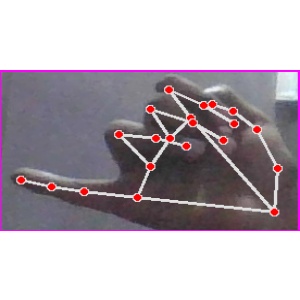
अक्षर: च